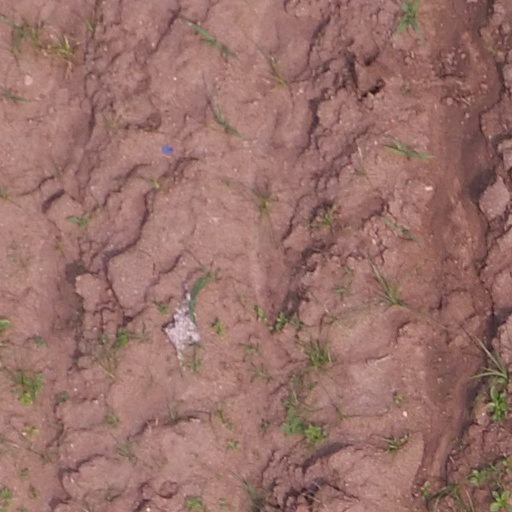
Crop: maize; corn